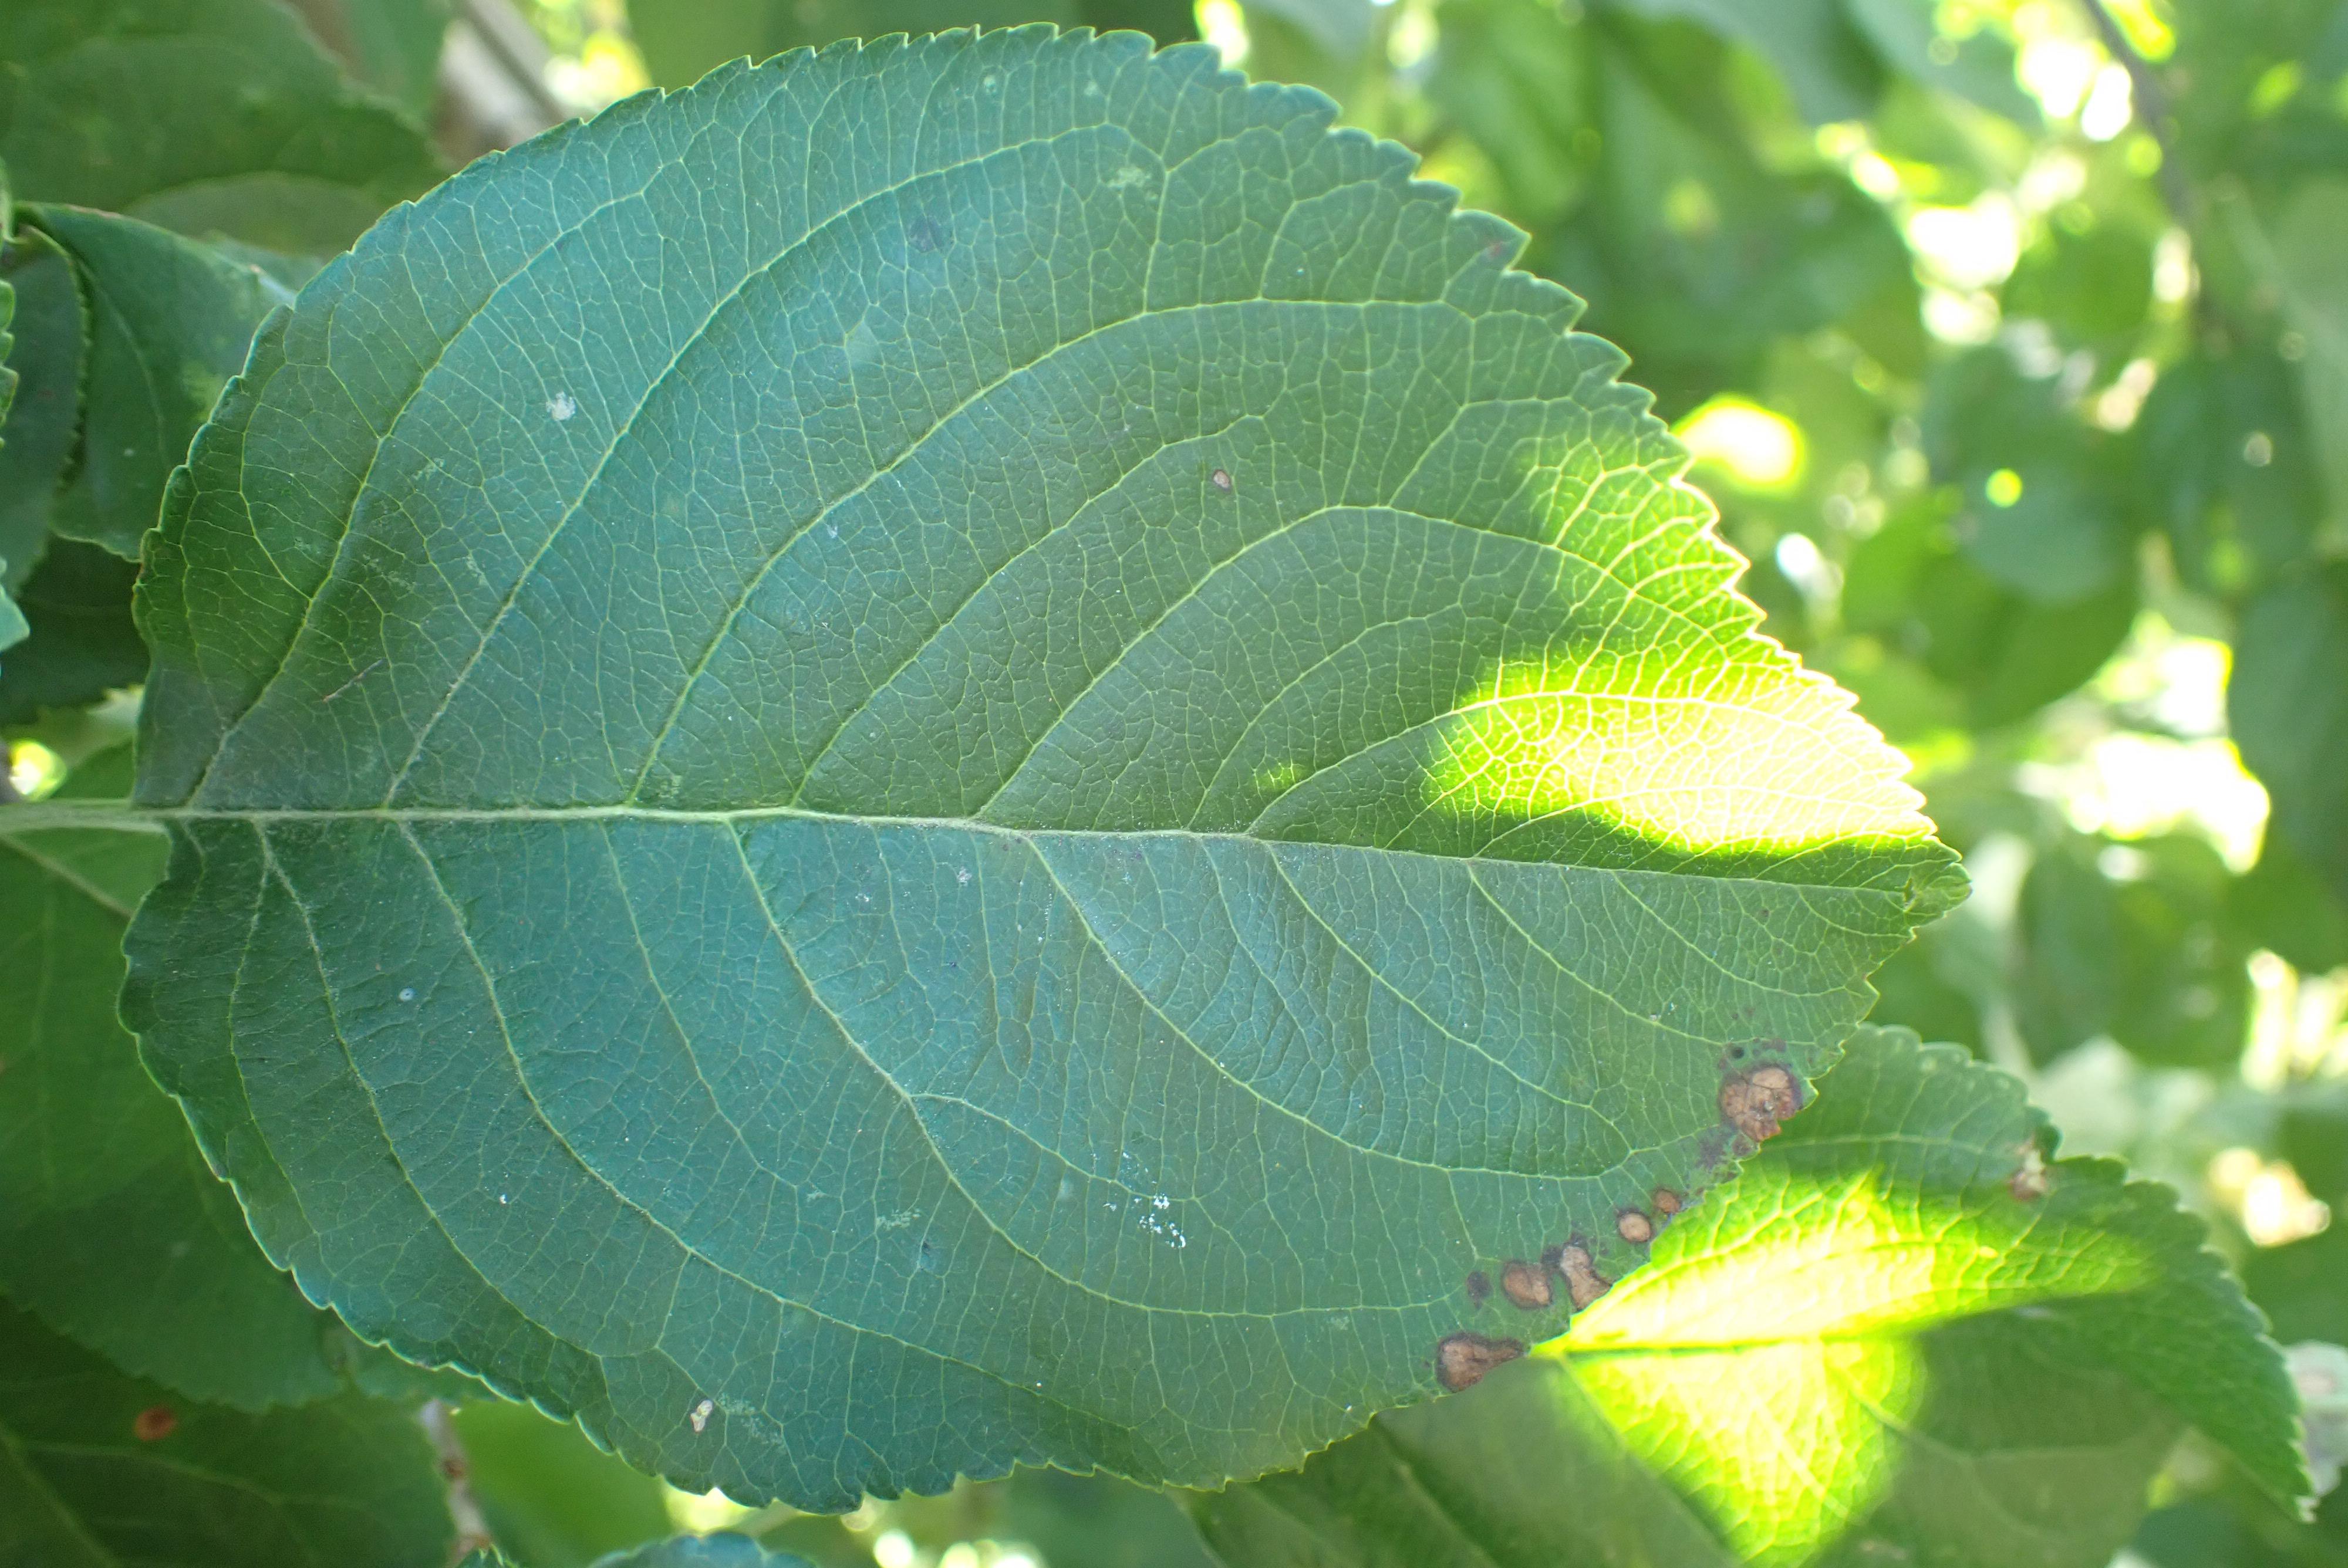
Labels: frog_eye_leaf_spot, complex